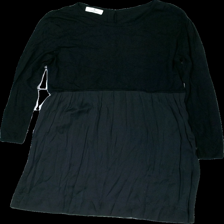
View: front
Type: Dress
Category: Ladies
Brand: Flash
Colors: Black
Material: 50% viscose 50% polyester
Cut: Regular
Season: All
Damage location: middle left
Damage 2 location: bottom center
Price range: <50
Recommended usage: Export
Description: svart klänning, mycket nopprig i armhålor, luddig över hela